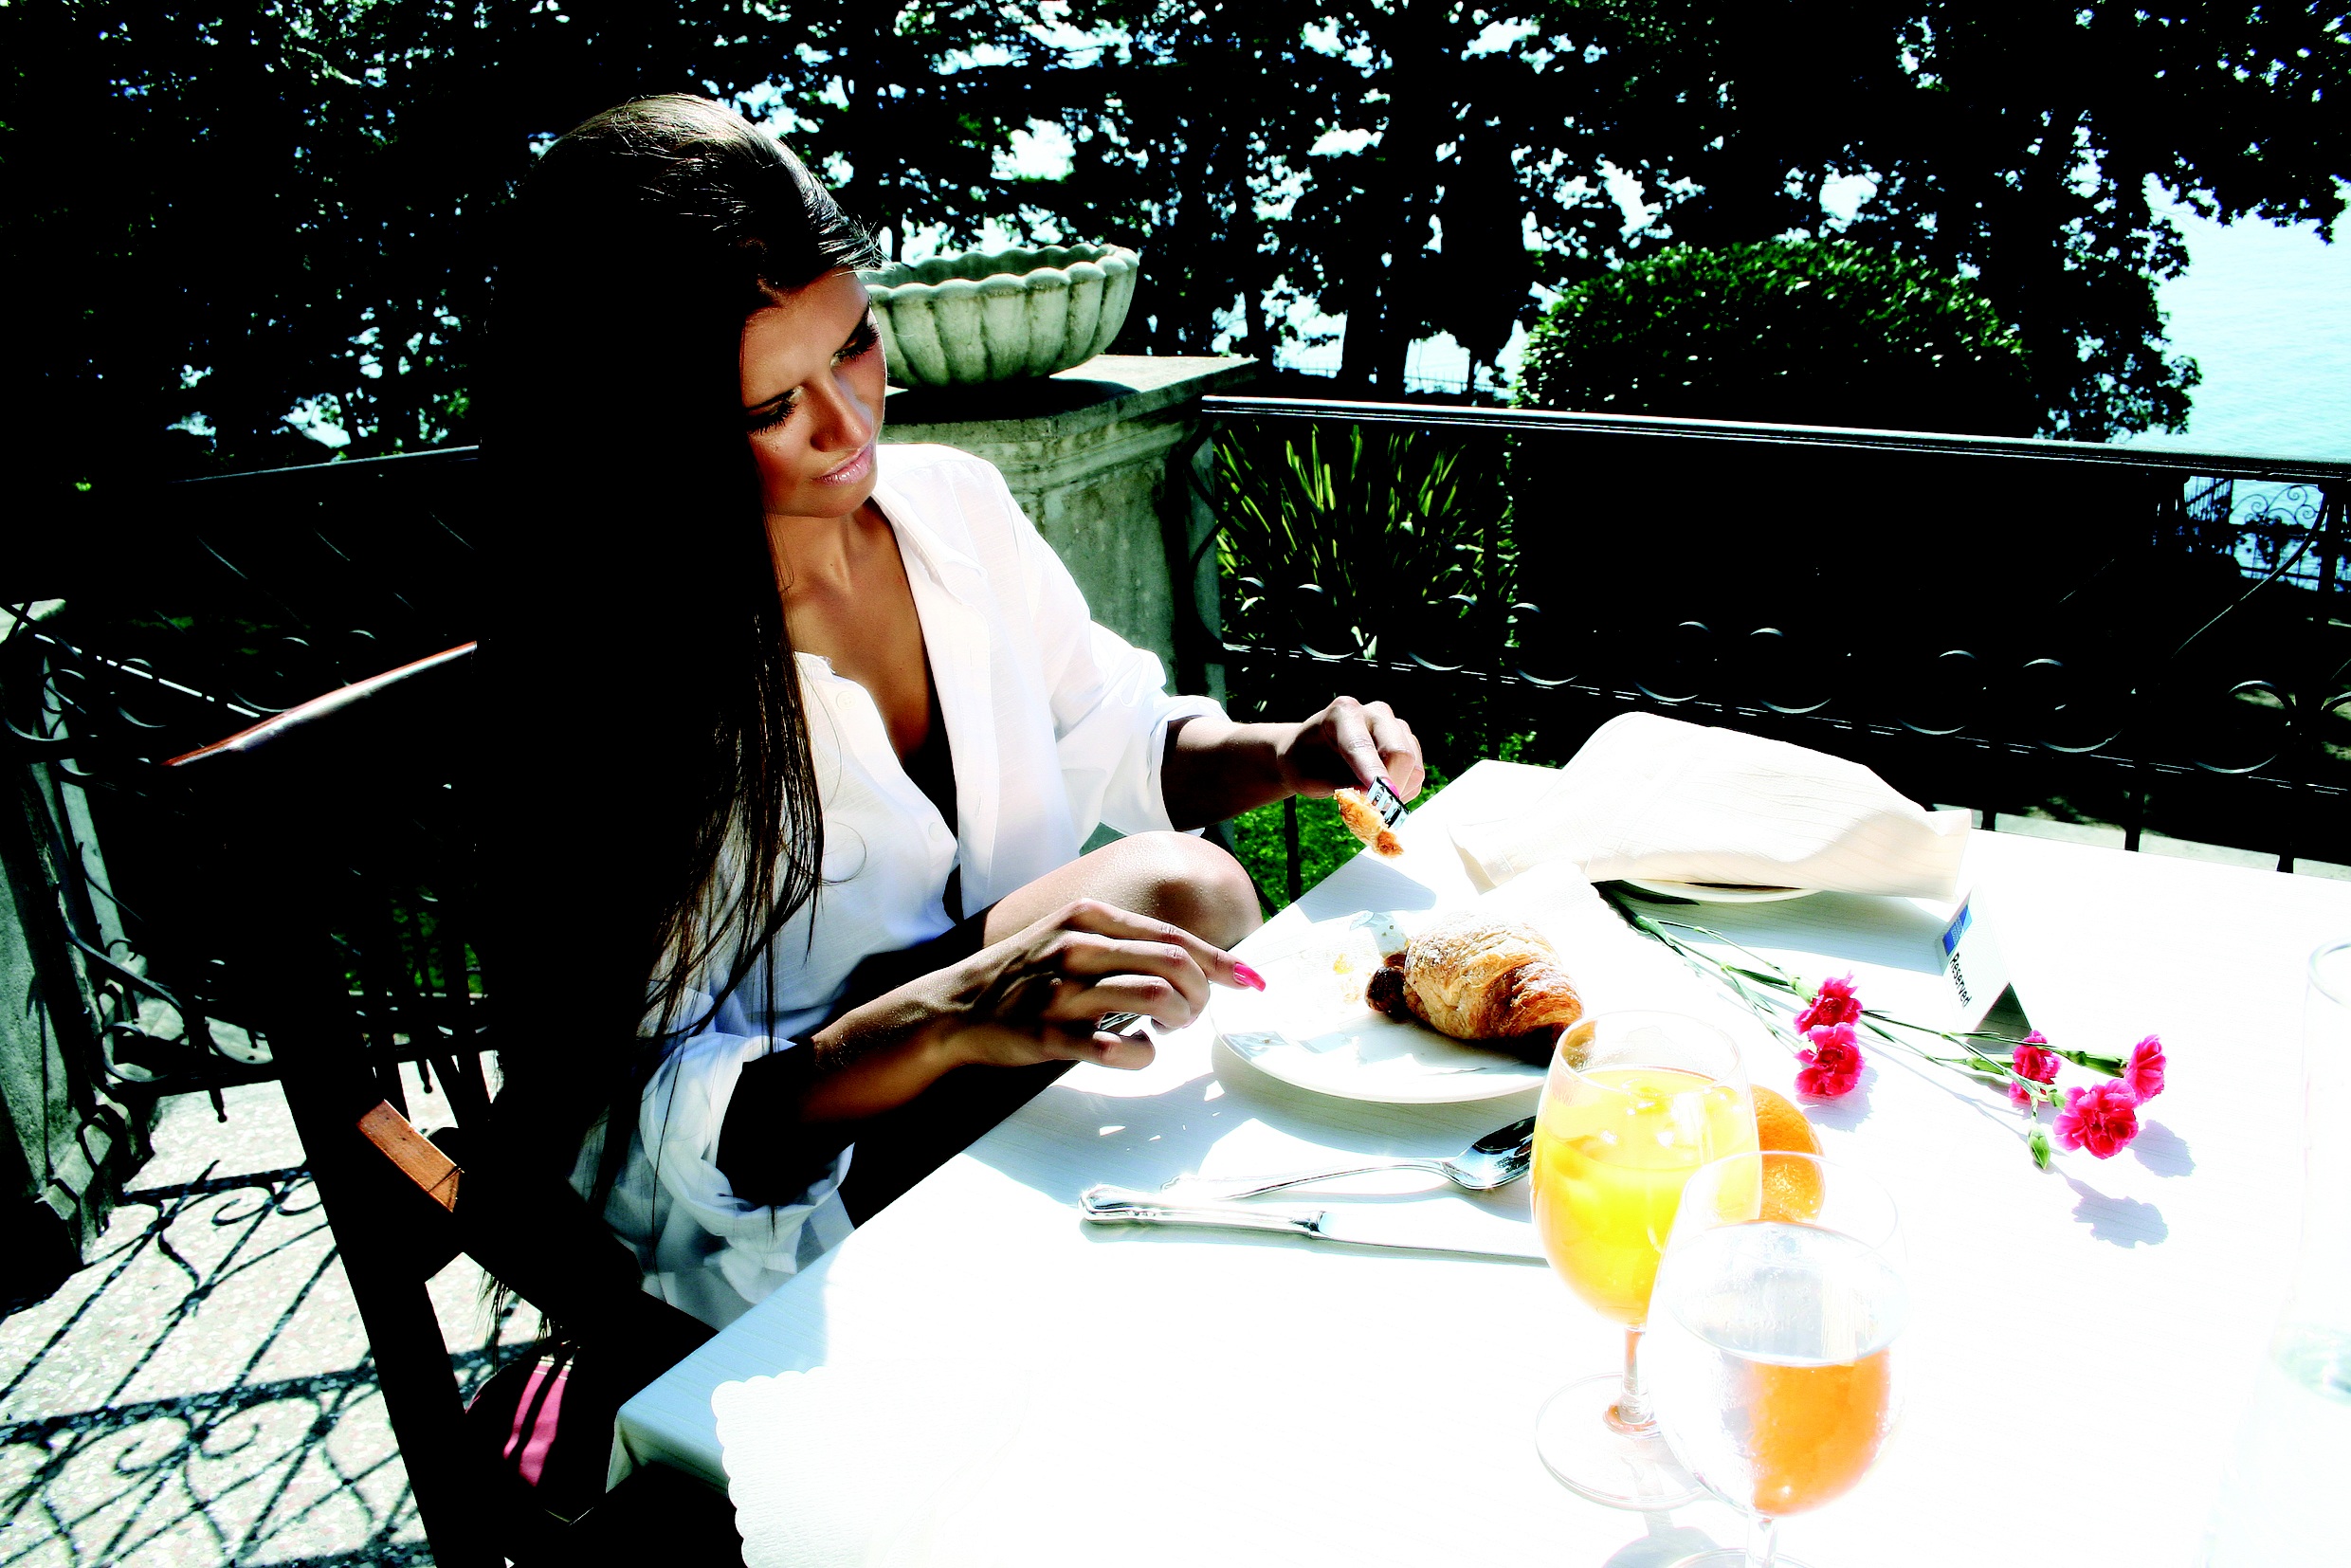
breakfast, beautiful lady, weight loss, human action